Societal and cultural aspects of autism

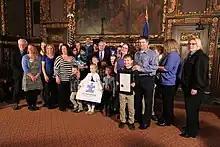
Minnesota governor Mark Dayton declared the World Autism Awareness Day on 2 April 2013

World Autism Day, also called World Autism Awareness Day, is marked on 2 April. It was designated by the United Nations General Assembly at the end of 2007. On 2 April 2009, activists left 150 strollers near Central Park in New York City to raise awareness that one in 150 children is estimated to be autistic.